Croatian National Time Trial Championships

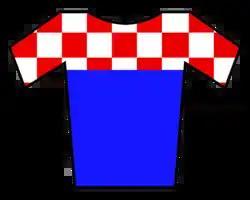

The Croatian National Time Trial Championships is a cycling race where the Croatian cyclists decide who will become the champion for the year to come.